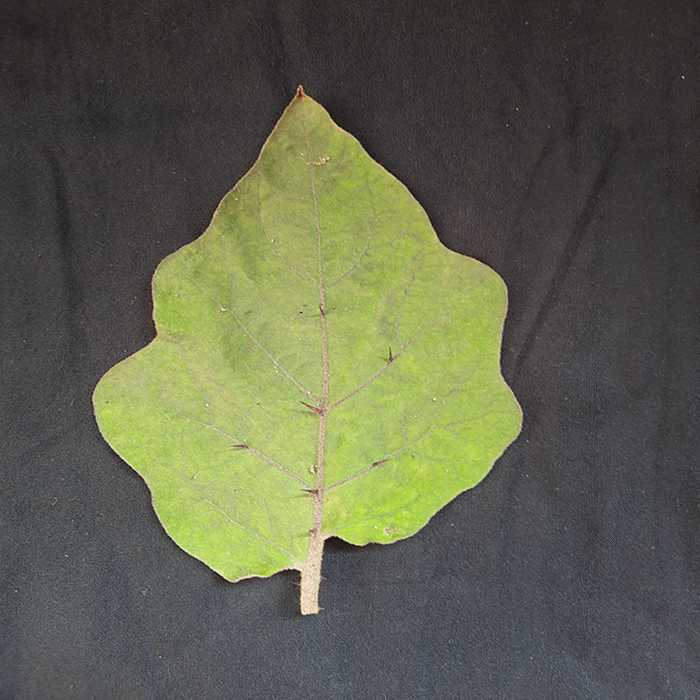
Plant: Eggplant
Label: Eggplant fresh leaf